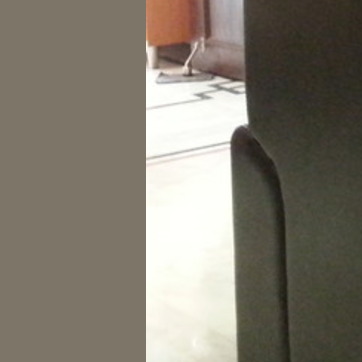
Material: polishedstone